Geneviève Fauconnier

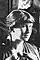
Geneviève Fauconnier

Geneviève Fauconnier (Barbezieux, 3 January 1886 – Saint-Palais-de-Négrignac, 11 December 1969) was a French novelist who lived in the south of the Charente "département" (France). She was one of the most sensitive members of the so-called Groupe de Barbezieux. Her brother, Henri Fauconnier (Prix Goncourt in 1930) and Jacques Chardonne (Grand Prix du roman de l'Académie française in 1932) were some of the most famous writers of this group.